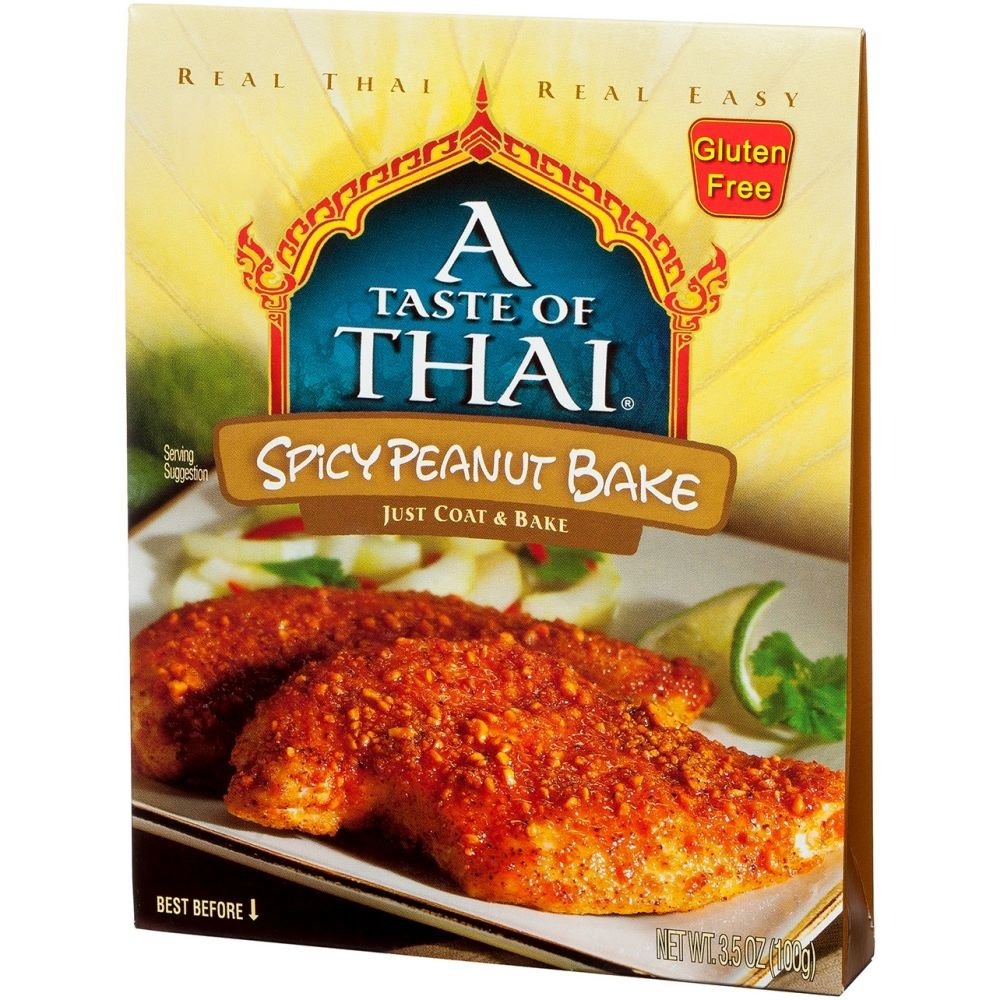
Item Name: Taste Of Thai Mix Thai Pnut Bake Spicy
Value: 3.5
Unit: Ounce

Price: 4.87